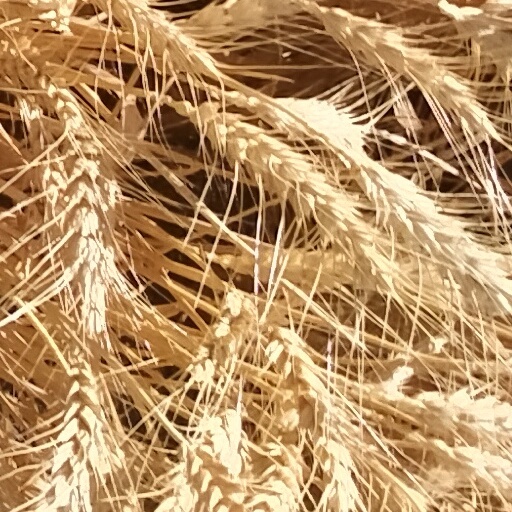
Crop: wheat